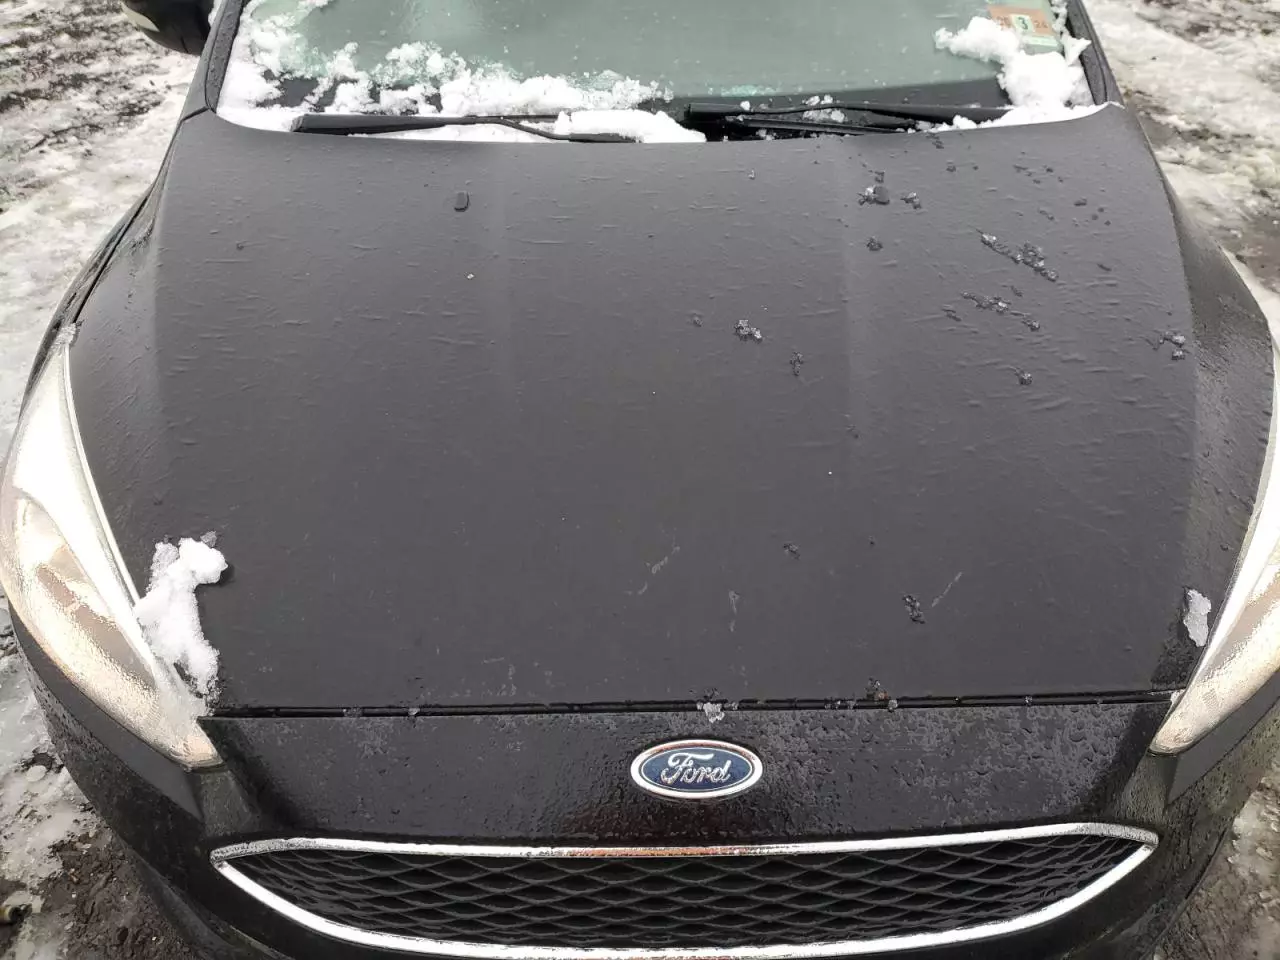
Aucun dommage détecté.
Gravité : aucun